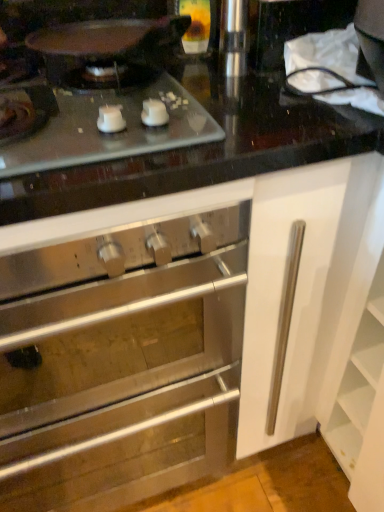
Question: Locate cabinetry lying on the left of matte glass cooktop at upper left. Your answer should be formatted as a tuple, i.e. [(x, y)], where the tuple contains the x and y coordinates of a point satisfying the conditions above.
Answer: [(0.495, 0.654)]